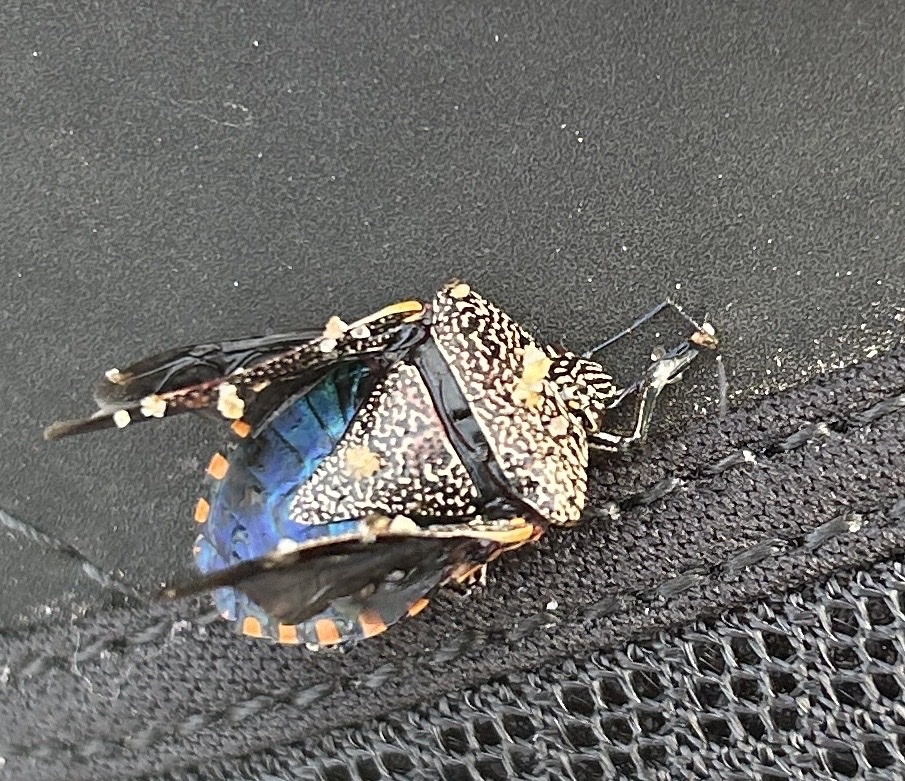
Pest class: stink_bug